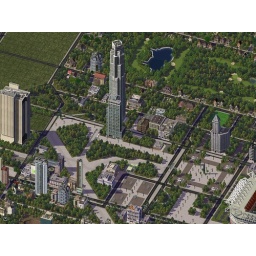
Central area of the OPRC. Points of interest:Weiss Koridor (white stone pathways and rail tracks)GruneturmOranje Plaza (large tower in center)